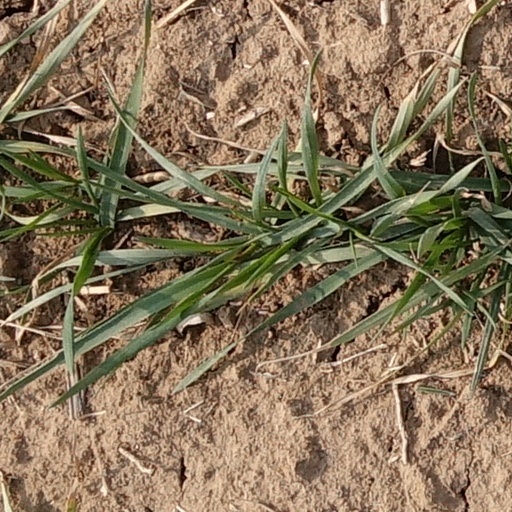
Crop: wheat